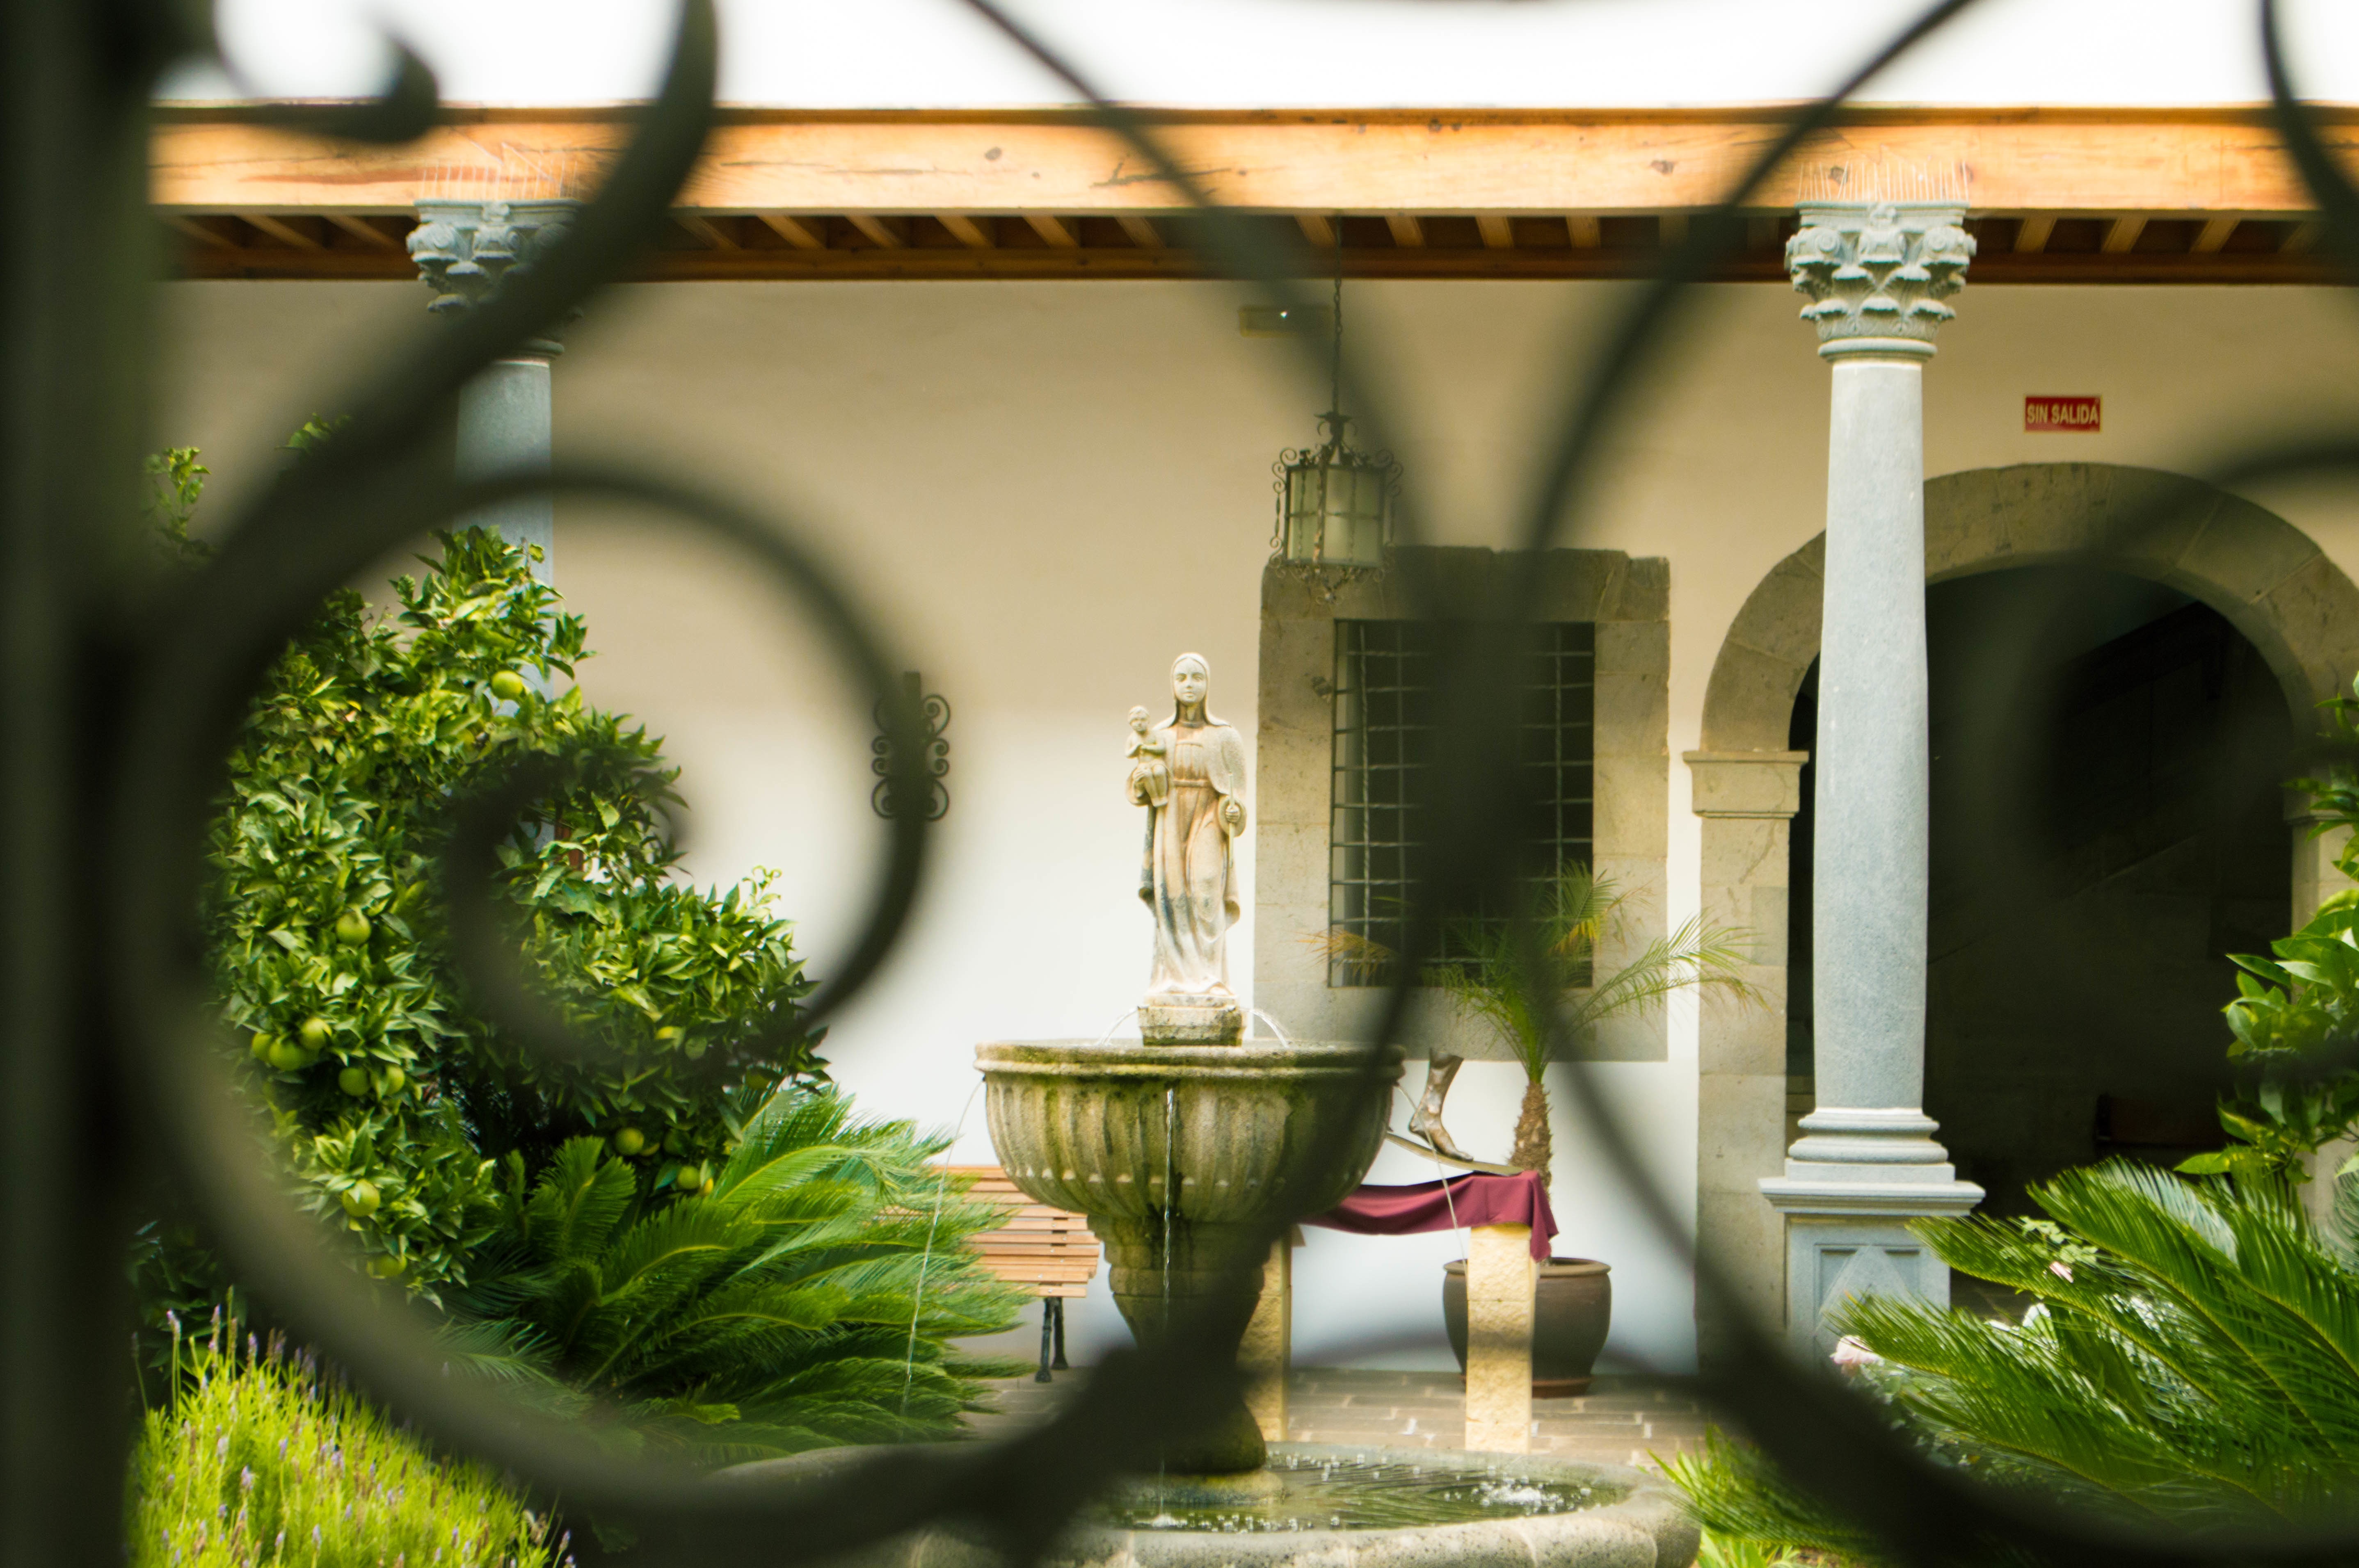
mansion, house, flower, window, home, green, garden, lighting, interior design, courtyard, estate